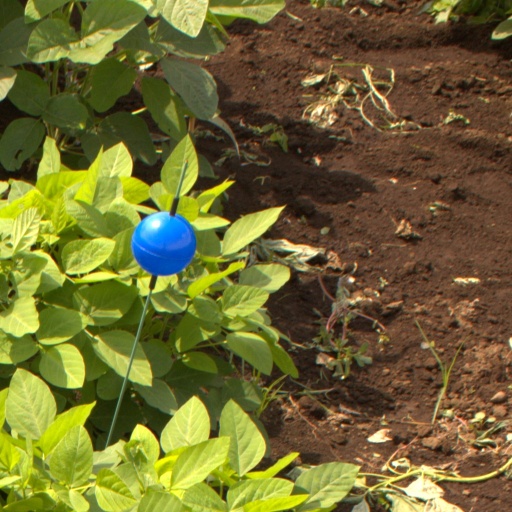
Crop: soybean